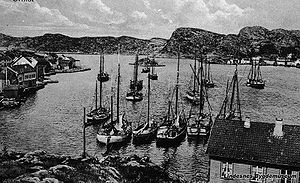
Uthavn
Svinør i ældre tid. Billedet er taget fra bag toldhuset på Hammerøya, og bagved til højre ses Åvik. Fotograf: Ukjent
Uthavn betegner på norsk en mindre havn i den ydre skærgård. I sejlskibstiden havde skibe jævnligt behov for at søge ly og havn om natten, i uvejr, ved ugunstige vindretninger og ved skader. Uthavnene opstod derfor på steder, hvor der var egnede forhold for opankring: ly, god opankringsmulighed og mulighed for at sejle ud og ind under ulige vindretninger.